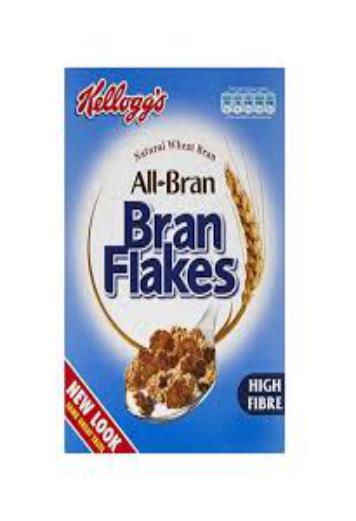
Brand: Bran Flakes
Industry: Food